Architecture of Kosovo

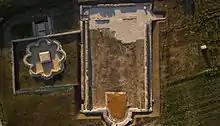
The basilica at Ulpiana

Ancient Ulpiana was a settlement of religious and cultural importance in the Roman Empire, that was active from the 1st to 7th centuries. Destroyed in an earthquake in 518, the settlement was later rebuilt by the emperor Justinian I. The city had a sustainable urban scheme typical of a Roman city in terms of street layout and water supply. It also had 3-meter-thick city walls with watch towers and 5-meter-wide castle gates. Apart from Ulpiana, another notable city from the Roman period is the Municipium Dardanorum. Among the remaining sites from this city are the forum, the basilica, the temple and other buildings.